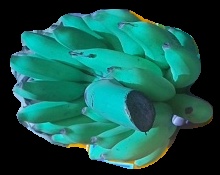
Variety: elakki-bale
Grade: grade2